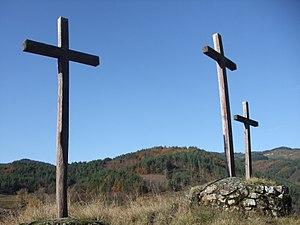
calvaire surplombant le village de Labatie d'Andaure